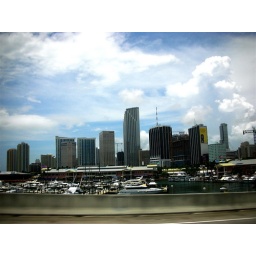
Taken from a moving vehicle on the bridge over the bay. the clouds were tight.